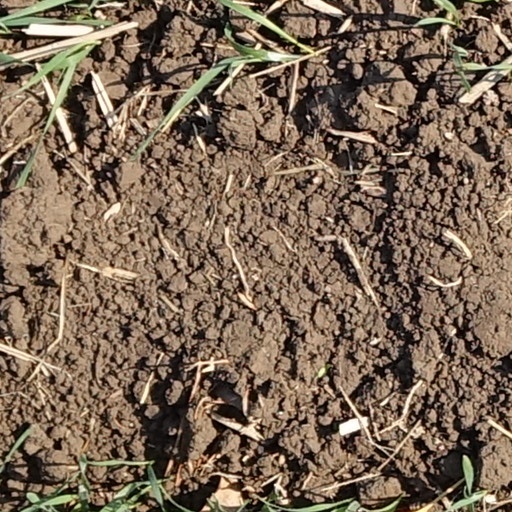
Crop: wheat